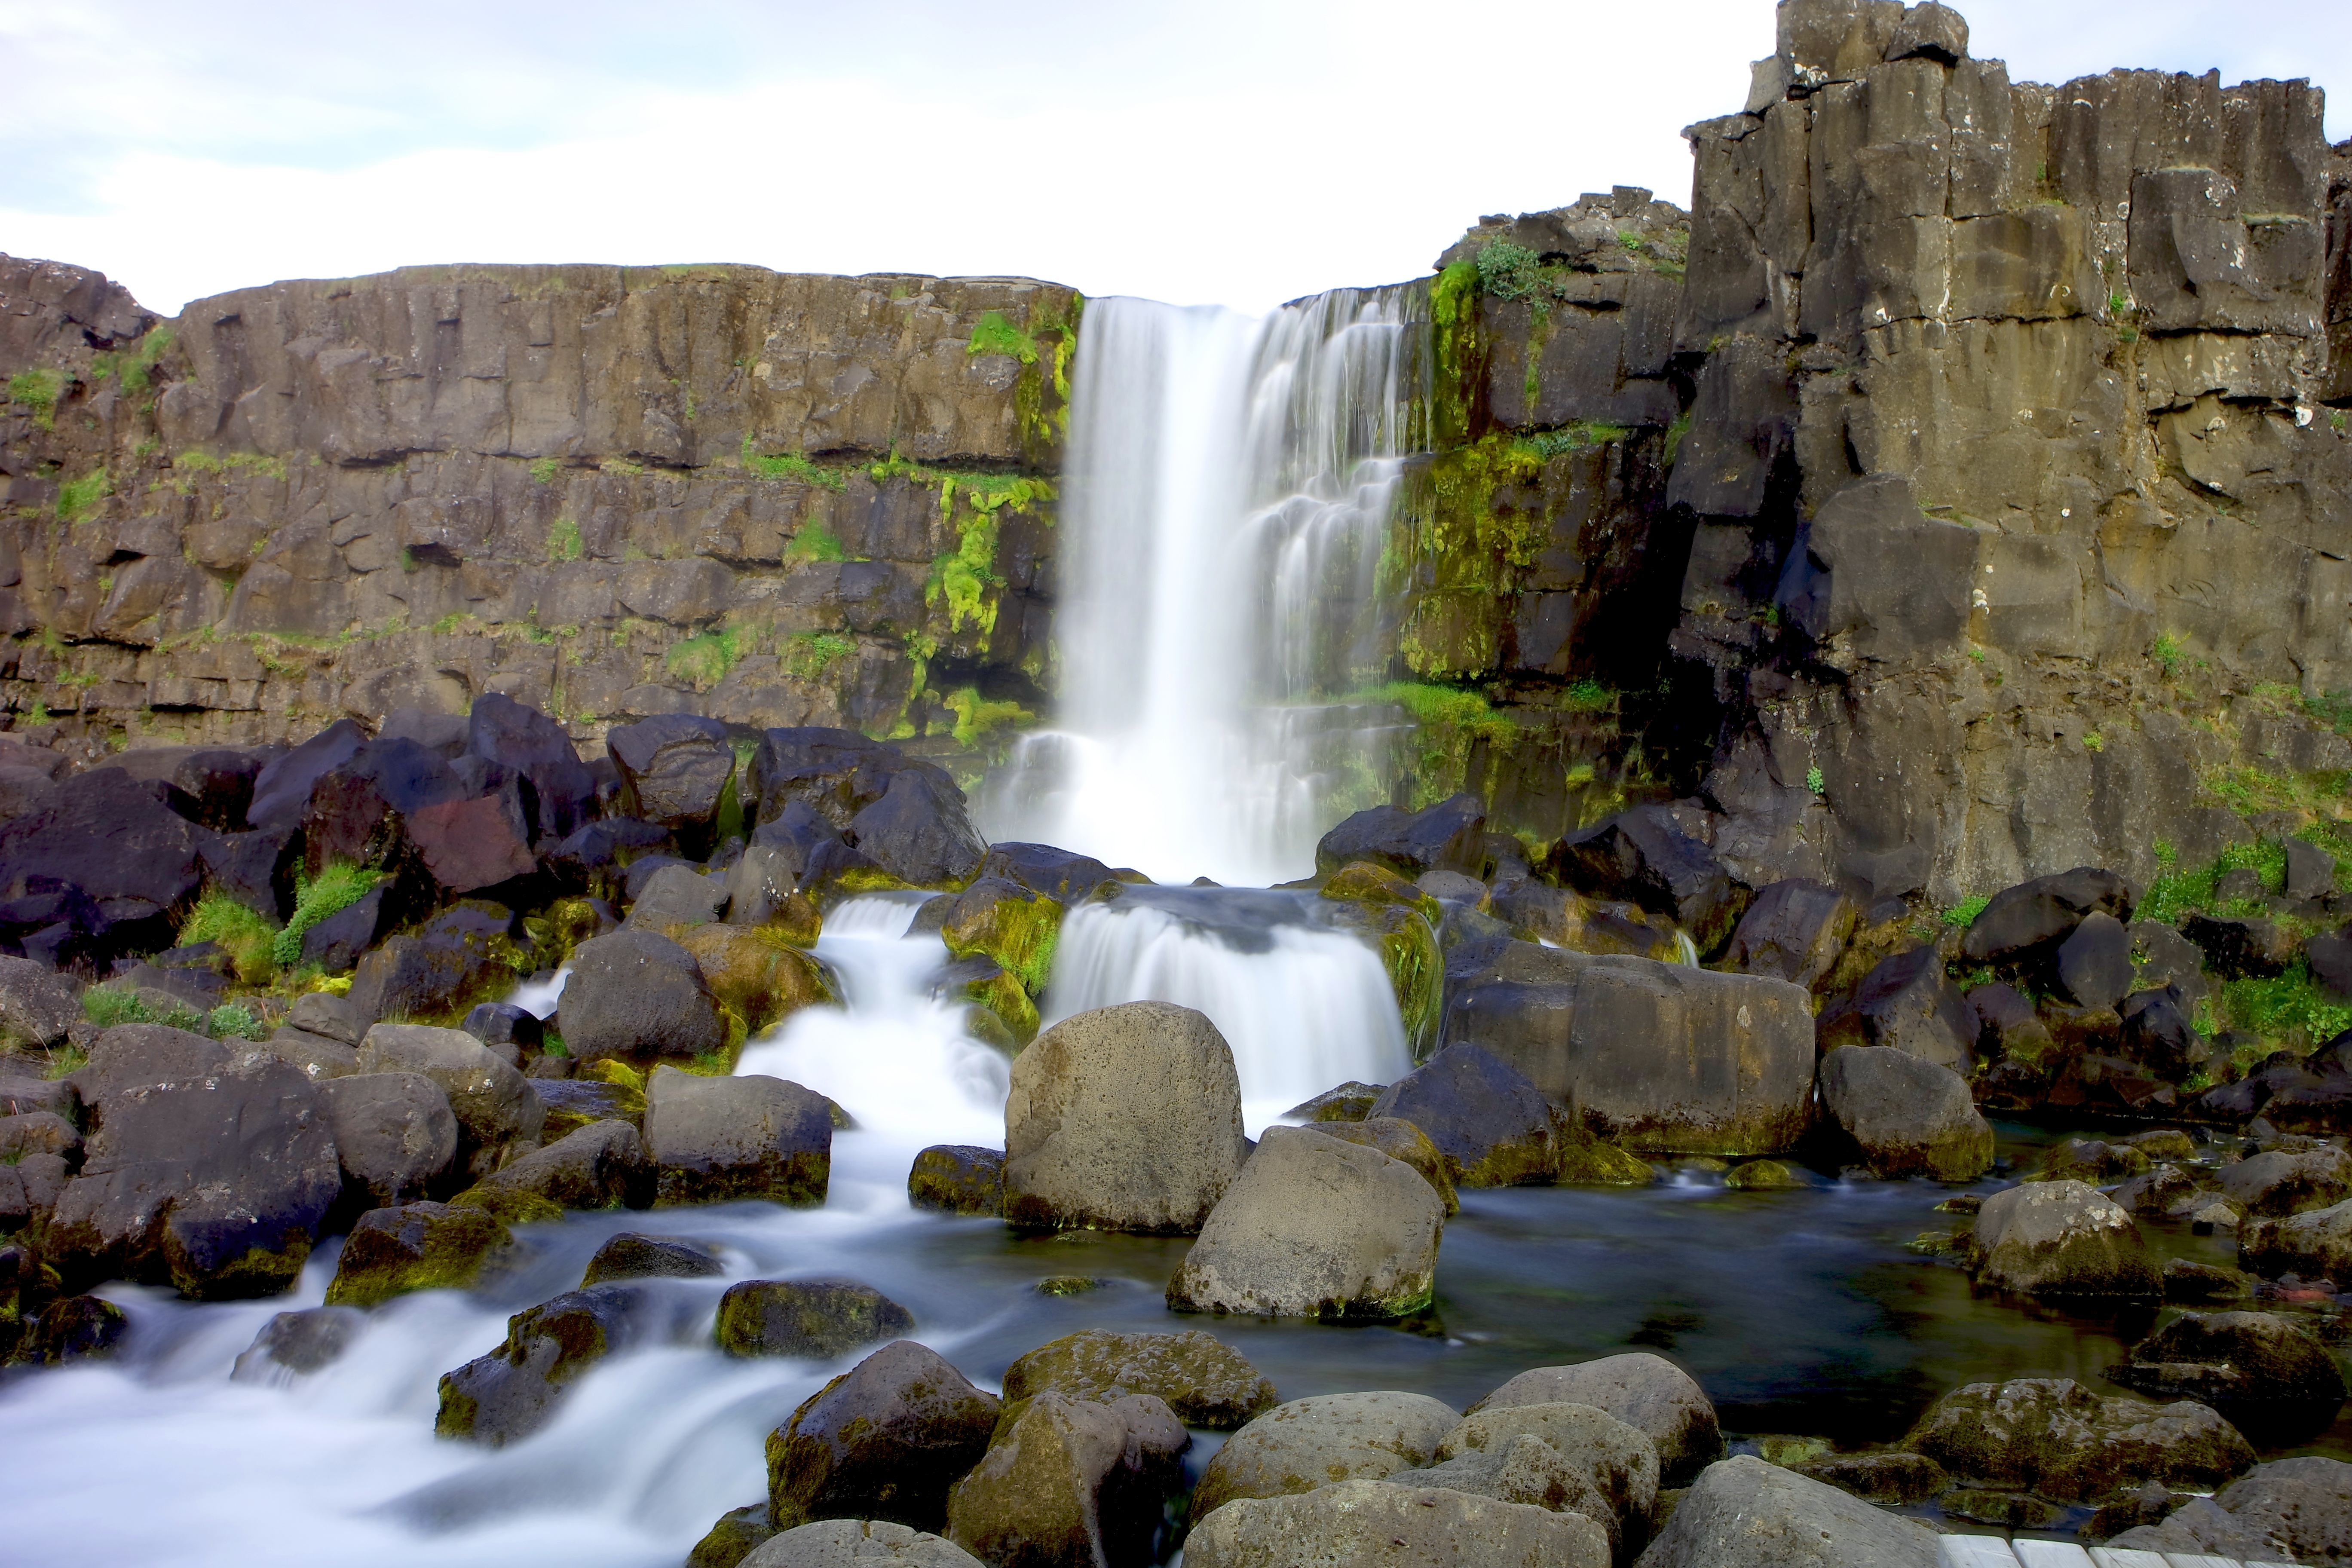
landscape, water, nature, rock, waterfall, formation, cliff, stream, cascade, iceland, terrain, body of water, geology, water feature, xar rfoss